Jaibhan Singh Pawaiya

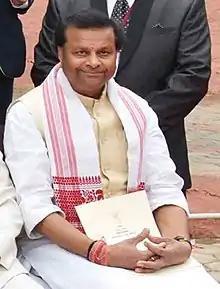

Jaibhan Singh Pawaiya is an Indian politician and a leader of BJP. He is currently the Seh-Prabhari of BJP in Maharashtra state. He previously served as the Cabinet Minister of Higher Education in the cabinet of CM Shivraj Singh Chouhan Government. He was a member of Lok Sabha in 1999 from Gwalior. He won 2013 Madhya Pradesh Assembly election from Gwalior against Pradhuman Singh Tomar of Congress, but lost the 2018 Assembly election against Pradhuman Singh from the same constituency.